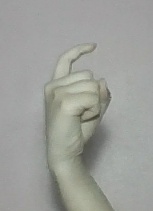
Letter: ra